Bickleigh Castle

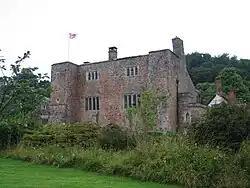
Front of the Gatehouse

Bickleigh Castle is a fortified manor house that stands on the banks of the River Exe at Bickleigh in Devon, England. Once considerably larger, Bickleigh now comprises a group of buildings from various periods which together formed a water castle.